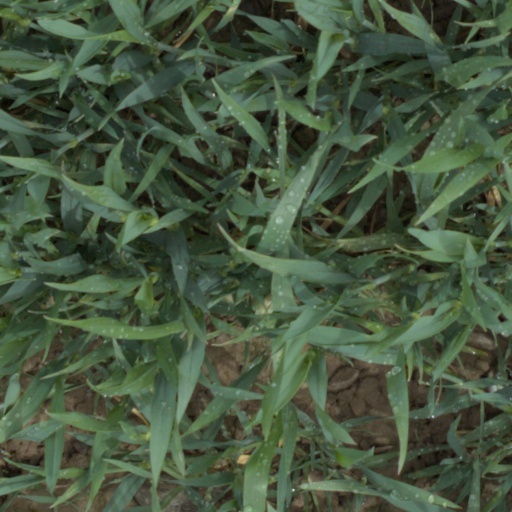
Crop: wheat